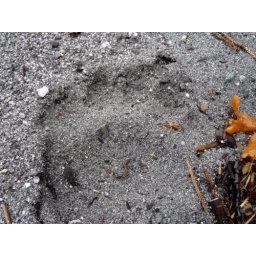
Amy found this track left by a black bear scavenging on a beach.